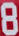
Number: 8